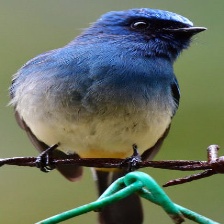
Species: INDIGO FLYCATCHER
Scientific name: EUMYIAS INDIGO